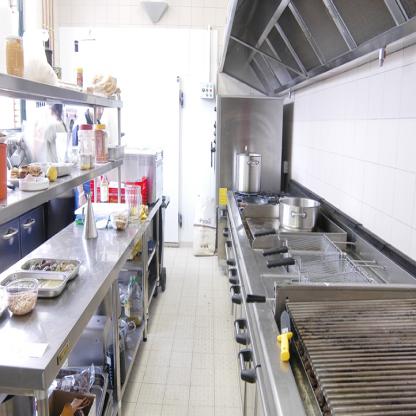
Scene: Indoor